Bottenbroich Abbey

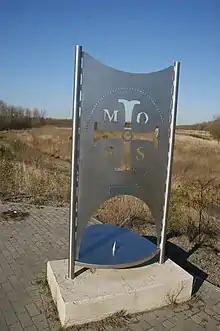
Sundial

In 2004 the site of the church, which in the meantime had been re-cultivated, was named "Marienfeld" in commemoration of its former significance as a pilgrimage destination.